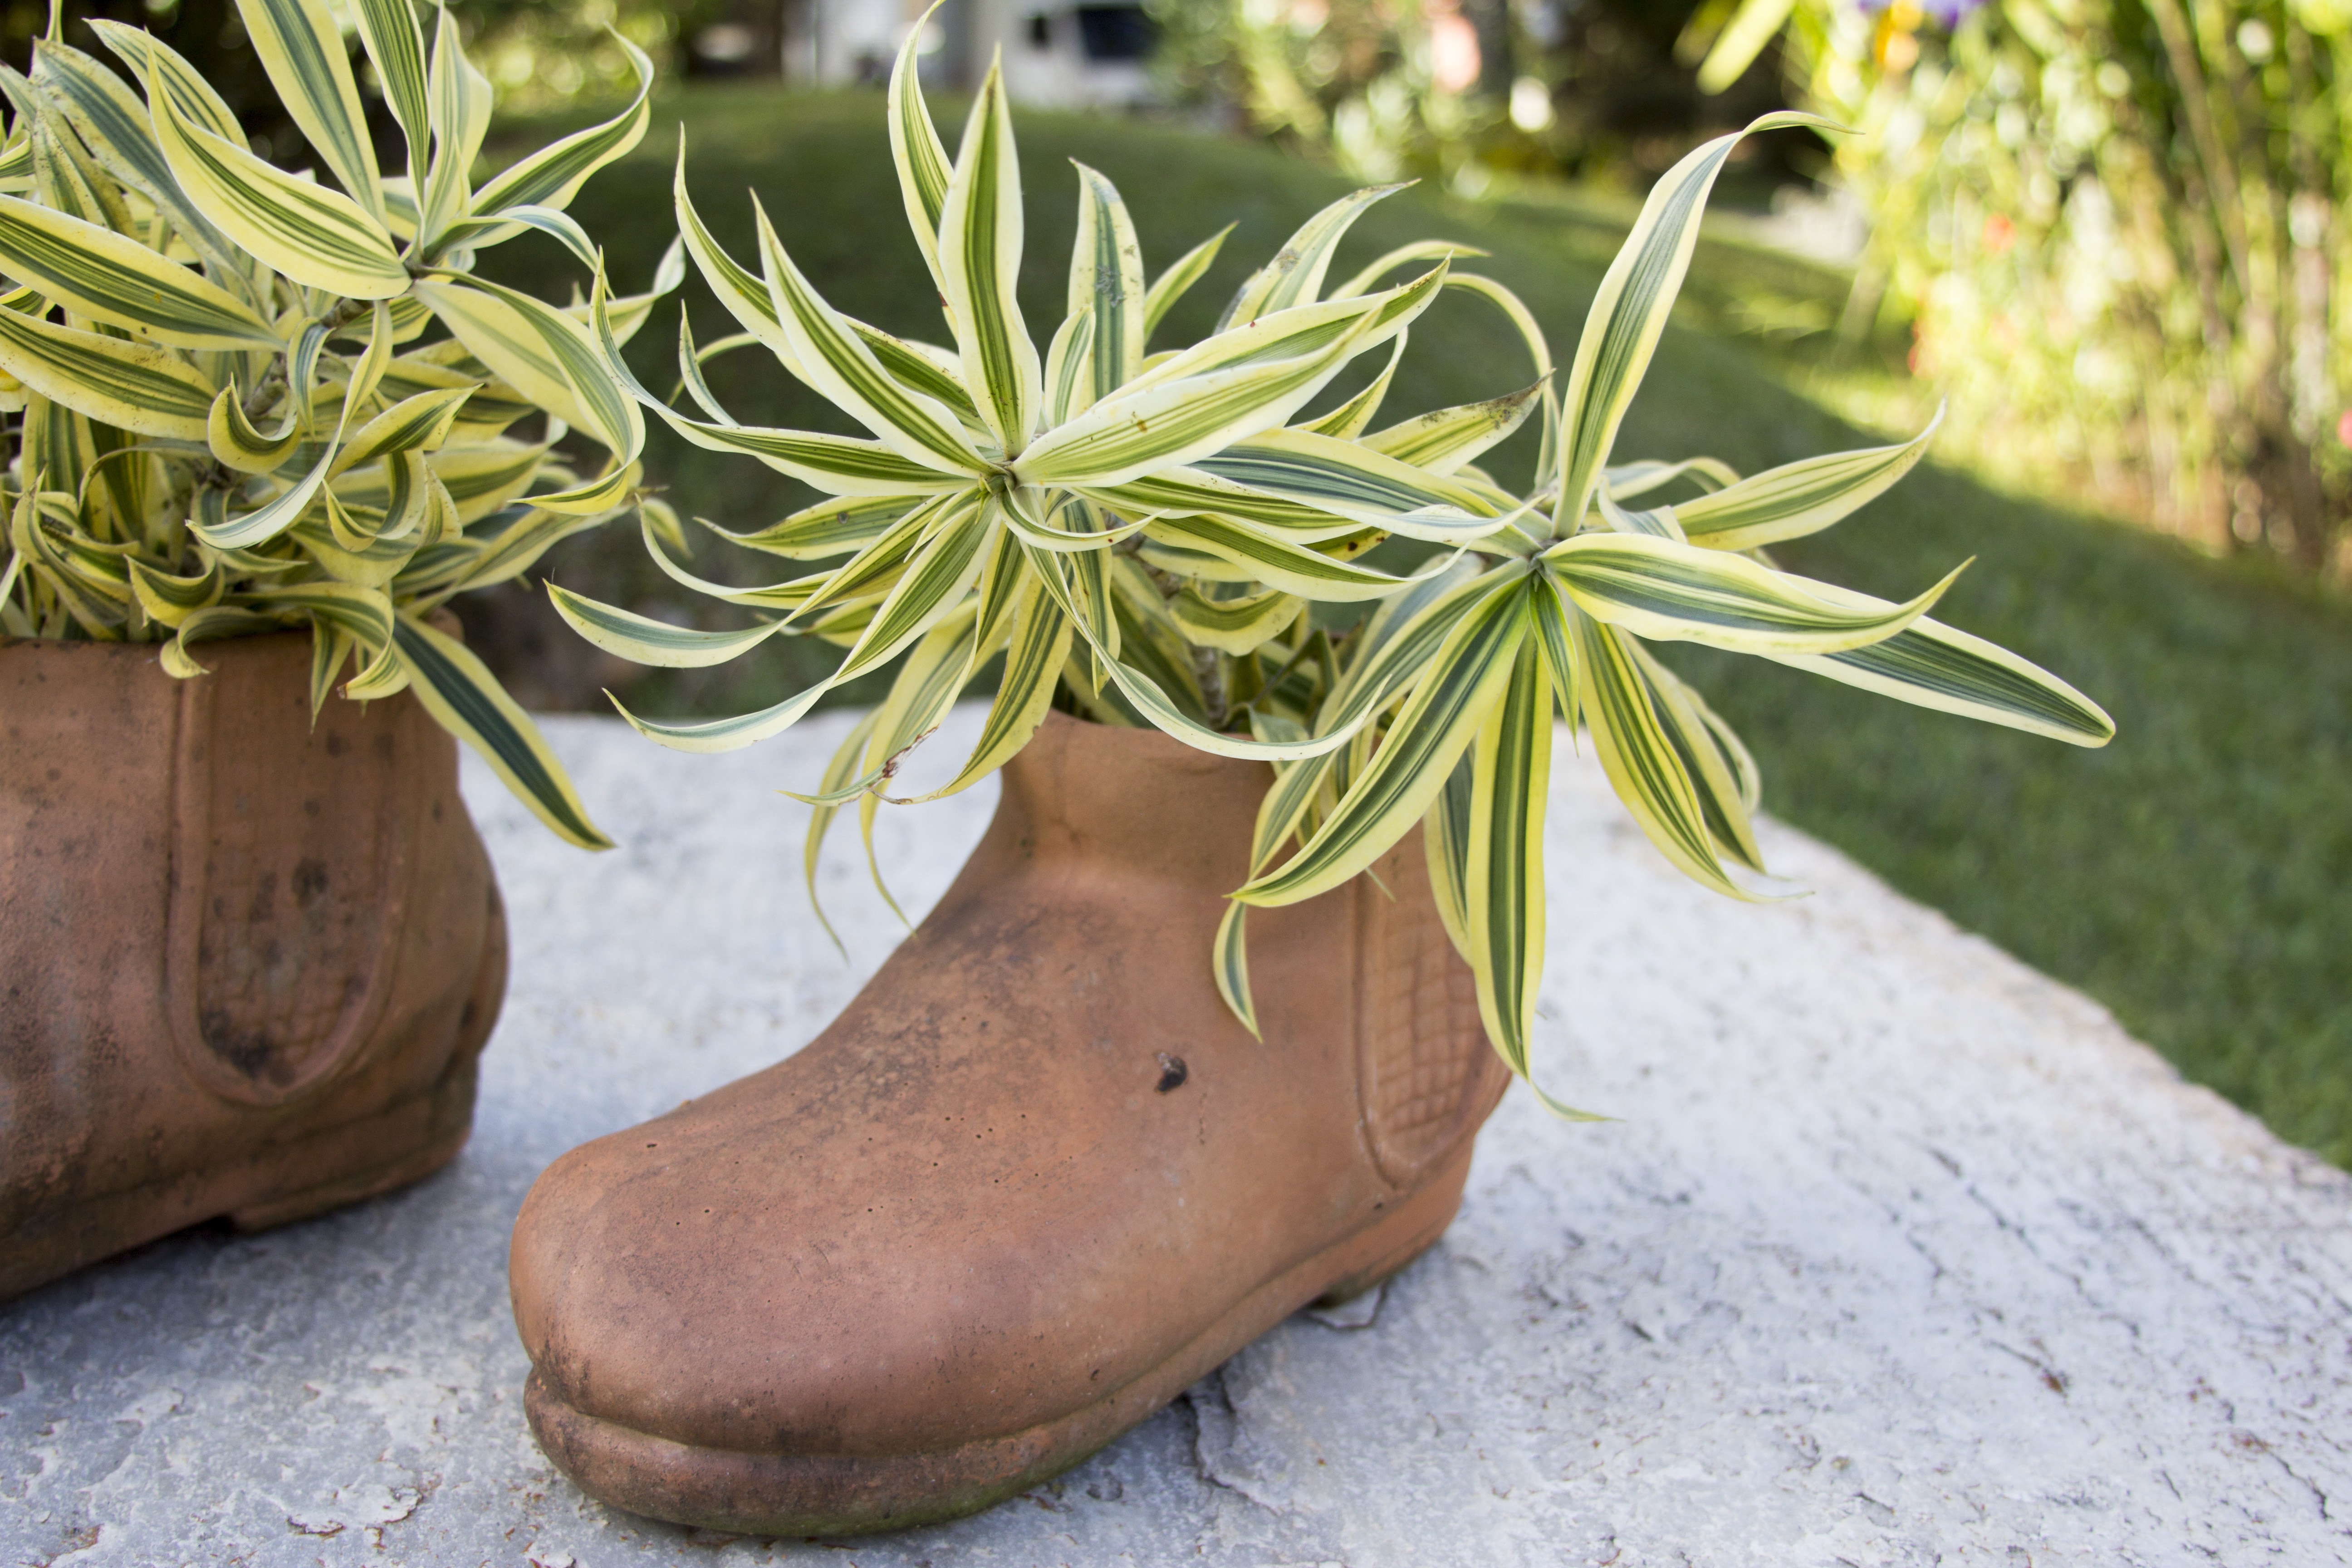
shoe, plant, flower, environment, decoration, spring, green, produce, garden, jug, garnish, vegetation, party, footwear, clay, nursery, flowering plant, botanist, land plant, outdoor shoe